Barbaros Boulevard

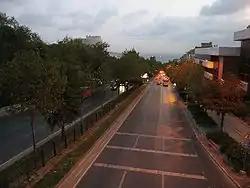
A view of Barbaros Boulevard seen from Yıldız towards Beşiktaş.

The Barbaros Boulevard is a -long major street in the Beşiktaş district on the European side of Istanbul, Turkey. It runs in a straight line in south–north direction from Beşiktaş Square over Yıldız up to Zincirlikuyu, where it passes over to Büyükdere Avenue. It is named after the Ottoman admiral of the fleet Hayreddin Barbarossa (c. 1478–1546), whose tomb is located in Beşiktaş.